Modesto (surname)

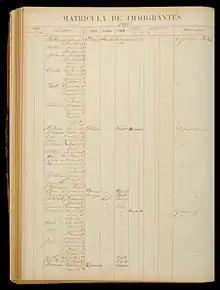
Registration of an Italian immigrant named Giuseppe Modesto at the Port of Santos, 1888

Modesto is a surname originating in Latin Europe and Latin America, specially Brazil. Its meaning can be: modest, humble, simple, virtuous, among other synonyms.